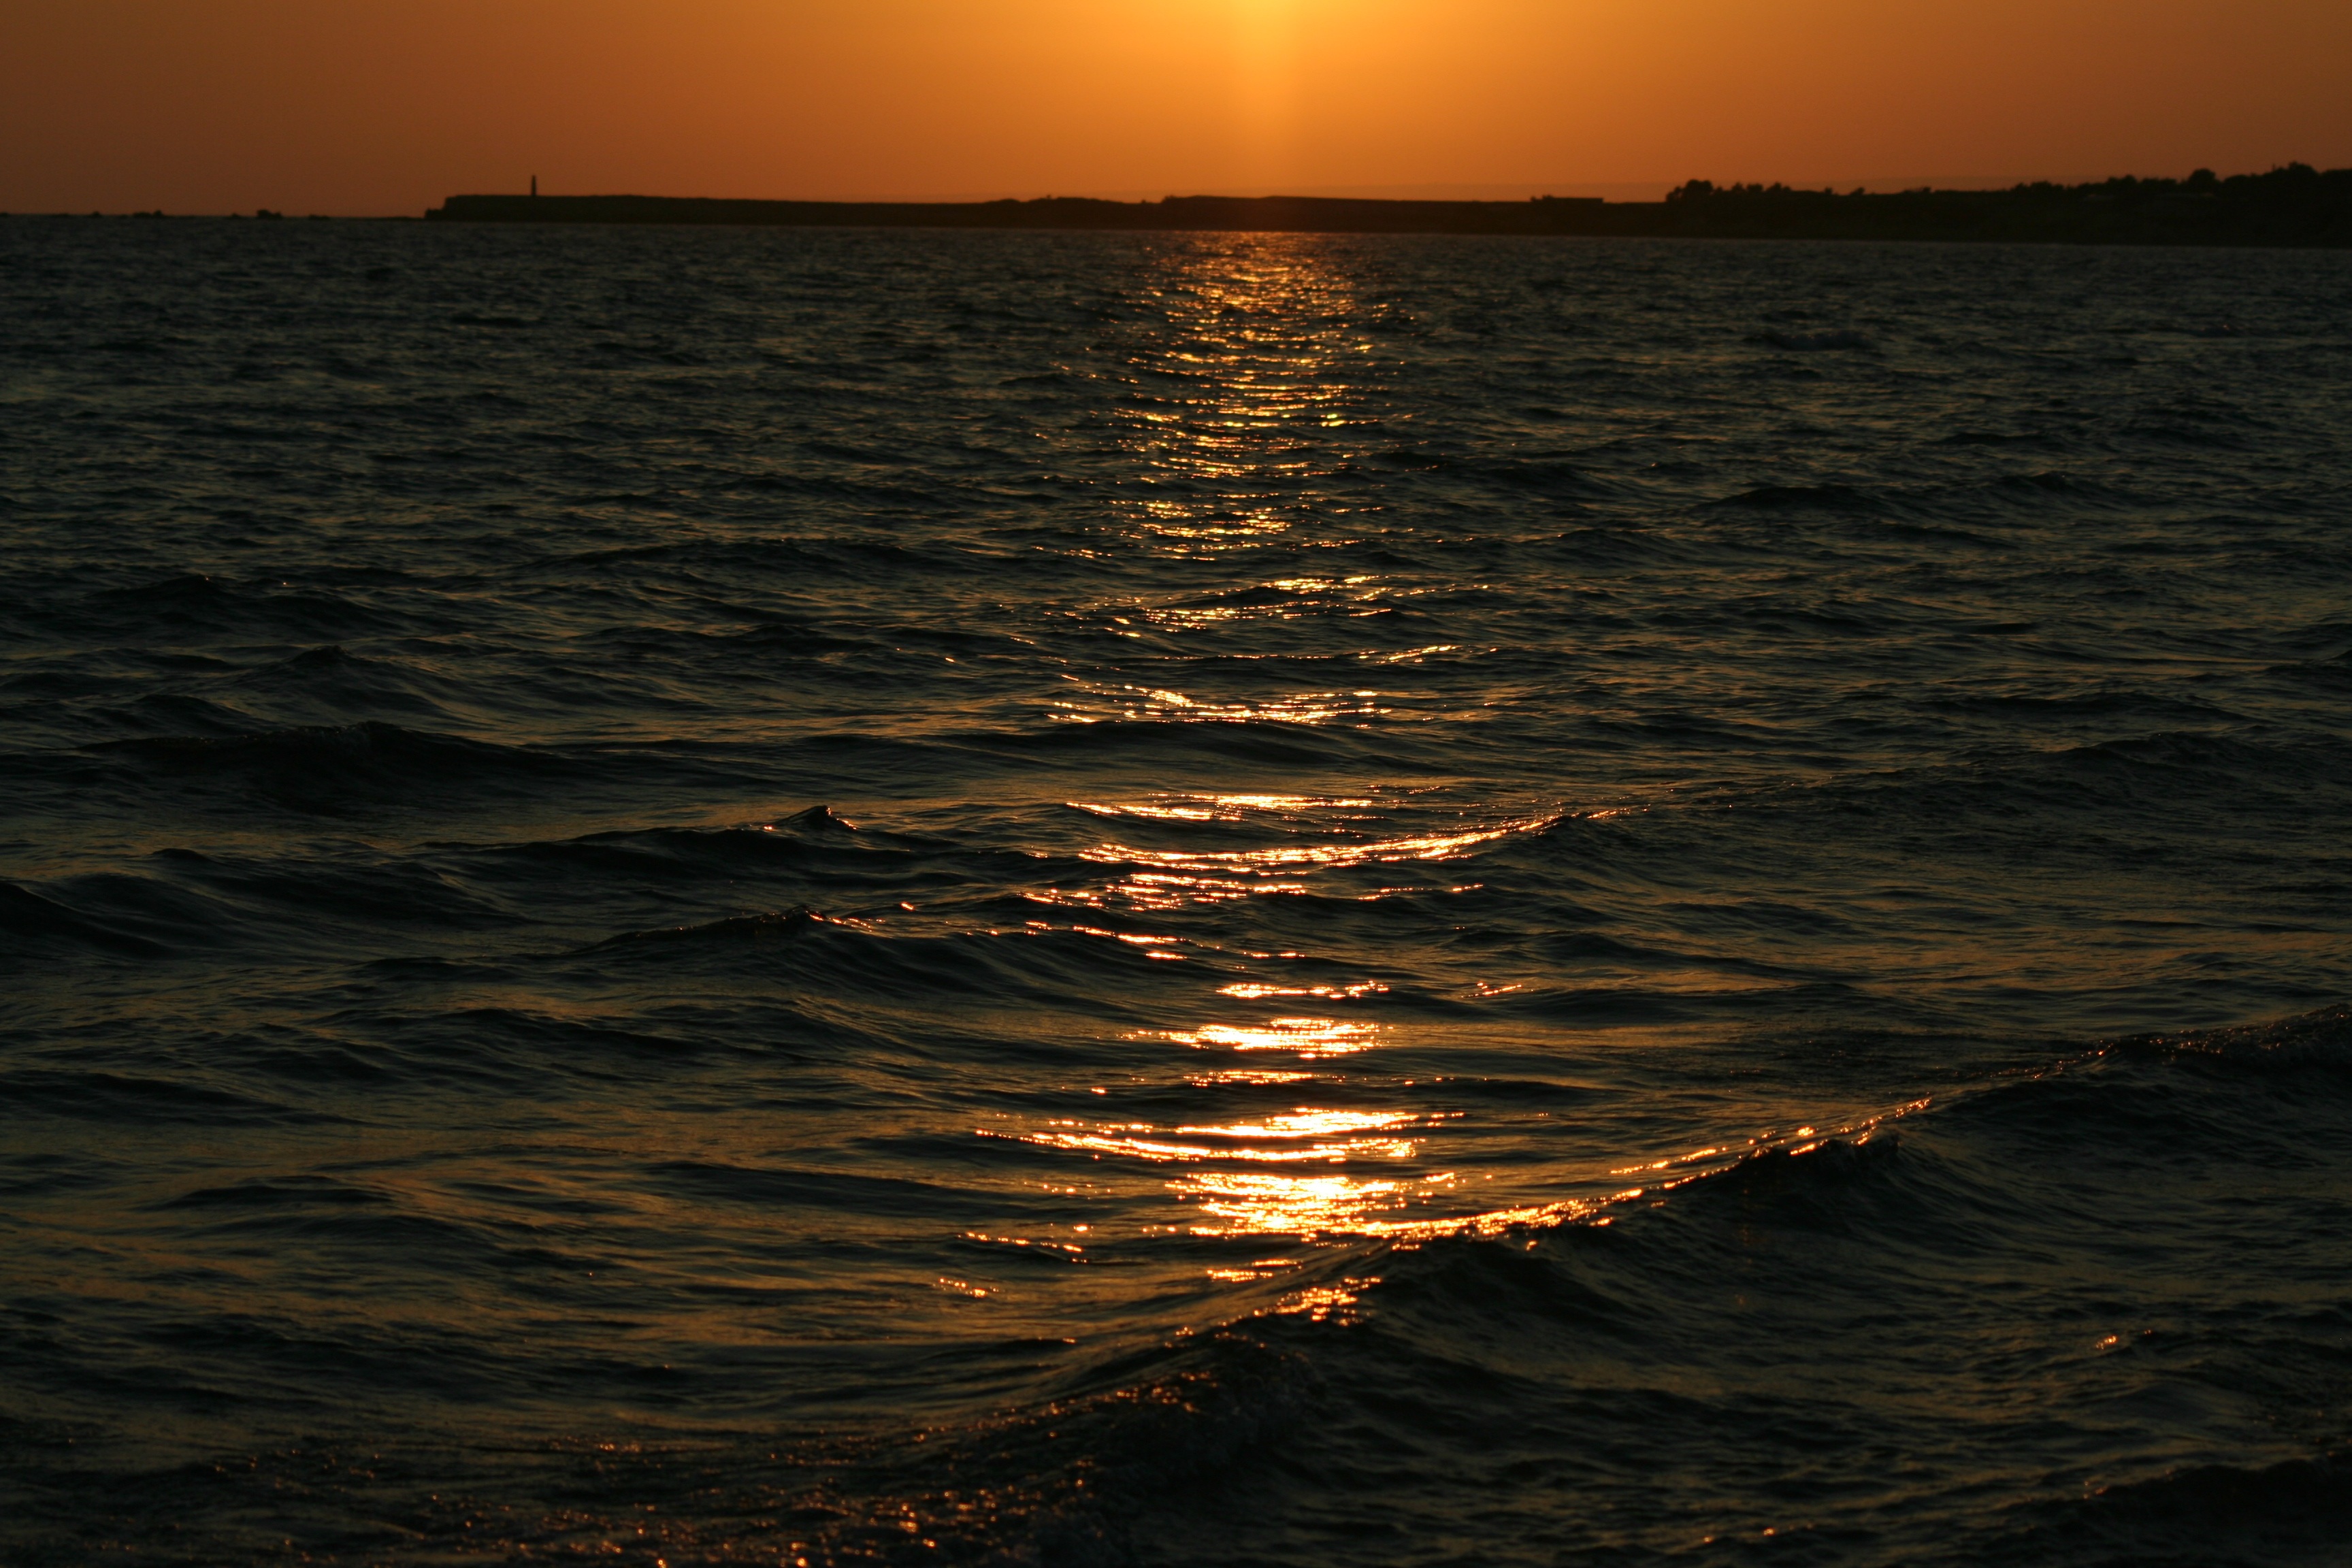
beach, landscape, sea, coast, ocean, horizon, sun, sunrise, sunset, sunlight, morning, shore, wave, dawn, dusk, evening, reflection, bay, body of water, afterglow, wind wave